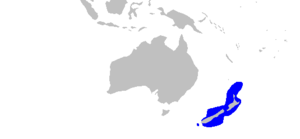
Gollum attenuatus ou Requin-chat gollum est un requin de la famille des Pseudotriakidae. C'est une espèce du genre Gollum.